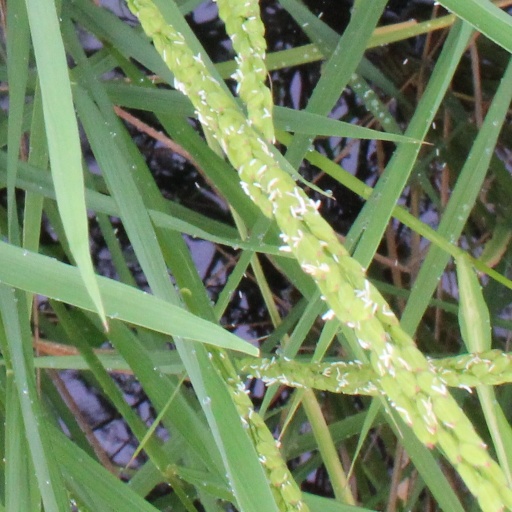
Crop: rice